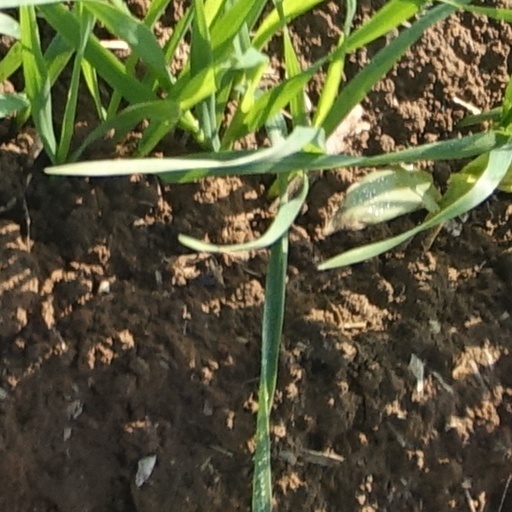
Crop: wheat